476th Tactical Fighter Squadron

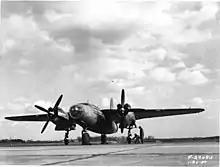
B-26 Marauder as flown by the squadron during World War II

The 476th Bombardment Squadron was activated on 17 July 1942 at Barksdale Field, Louisiana as one of the original components of the 335th Bombardment Group, and was equipped with Martin B-26 Marauders. The 476th acted as a Replacement Training Unit (RTU) for the B-26. However, the AAF found that standard military units, whose manning was based on relatively inflexible tables of organization were not well adapted to the training mission. Accordingly, in the spring of 1944, the 335th Group, its components and supporting units at Barksdale, were disbanded on 1 May and replaced by the 331st AAF Base Unit (Medium, Bombardment). The squadron was replaced by Section P of the new base unit.